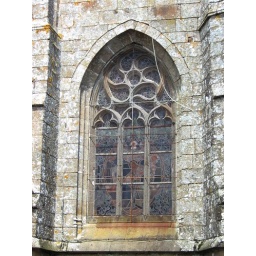
an old stained glass window in France.